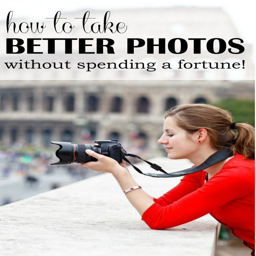
how to take better photos without spending a fortune !